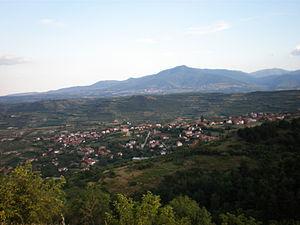
Sopichté est une municipalité du nord de la République de Macédoine. Elle comptait 5 656 habitants en 2002 et fait 222,1 km². Elle est caractérisée par une forte minorité albanaise et se trouve sur le versant sud du mont Vodno. Del'autre côté du massif, au nord, se trouve l'agglomération de Skopje. Elle s'étend vers le sud sur les contreforts de la chaîne Yakoupitsa, et atteint la ligne de crêtes de cette dernière sur ses limites occidentales. Sopichté est donc une municipalité montagneuse et rurale. Elle est surtout connue pour son village de Govrlevo, où se trouve un site archéologique du Néolithique ainsi qu'un monastère orthodoxe, et pour Dolno Sonyé, une destination de week-end située sur les contreforts du mont Vodno.
Sopichté est un village du nord de la Macédoine du Nord, chef-lieu de la municipalité de Sopichté. Le village comptait 5325 habitants en 2002. Il se trouve au pied du mont Vodno, au sud-est de Skopje.